Miss BC

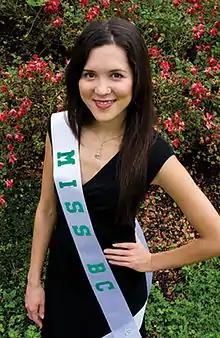
Tara Teng, Miss BC 2010

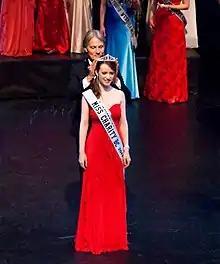
Patricia Celan, Miss Charity BC 2013

The Miss BC pageant is a Miss World Canada qualifier. Several of the pageant winners have gone on to win or compete in national and international pageants.